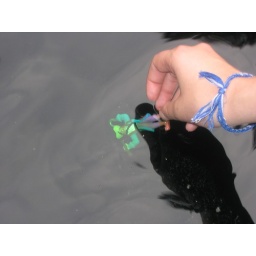
Pirate drowning in the green fountain water in Savannah, GA.